SS-Truppenübungsplatz Böhmen

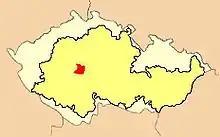
SS Military Area in Central Bohemia 1942–1945

SS-Truppenübungsplatz Böhmen was one of Waffen-SS training area in the territory of Protectorate of Bohemia and Moravia in time of World War II. Originally was called SS-Truppenübungsplatz Beneschau, because it was situated near the town of Benešov.